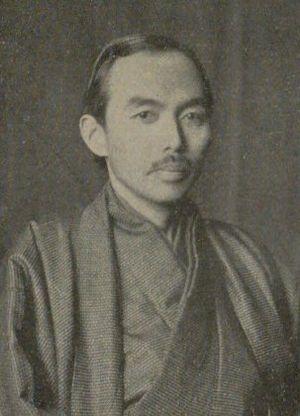
Fuboku Kosakai, nom de plume de Mitsuji Kosakai, né le 8 octobre 1890 à Kanie et mort le 1ᵉʳ avril 1929, est un médecin, traducteur et écrivain japonais.